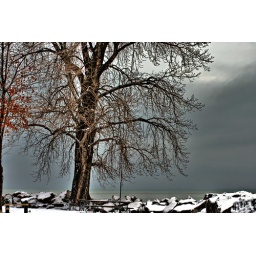
tree and rocks near dempster street beach, evanston 1-a full